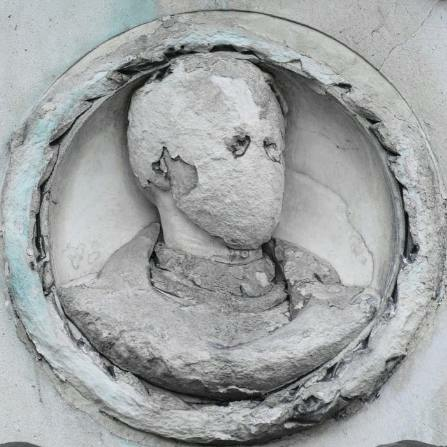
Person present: No